List of Lebanon international footballers born outside Lebanon

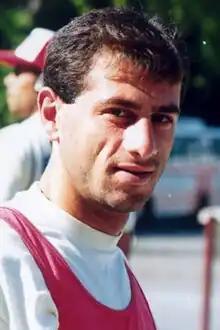
Armenian player Vardan Ghazaryan was the Lebanon national team's leading goalscorer.

The Lebanon national football team has used footballers born outside Lebanon throughout its history with varying success. As a result of the dominance of clubs founded by the Armenian diaspora in Lebanon, between the 1940s and 1960s the national team heavily featured Lebanese players of Armenian origin. The established presence of Armenians in the team led the Lebanese Football Association (LFA) to naturalise several Armenian players born in Armenia during the 1990s to play internationally for Lebanon. Most notably, Vardan Ghazaryan was the national team's leading top goalscorer.